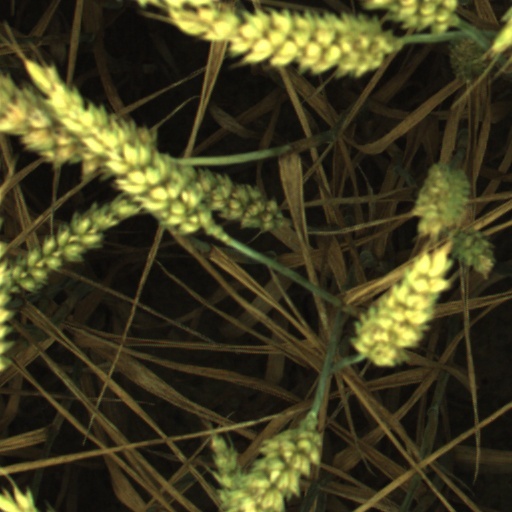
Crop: wheat